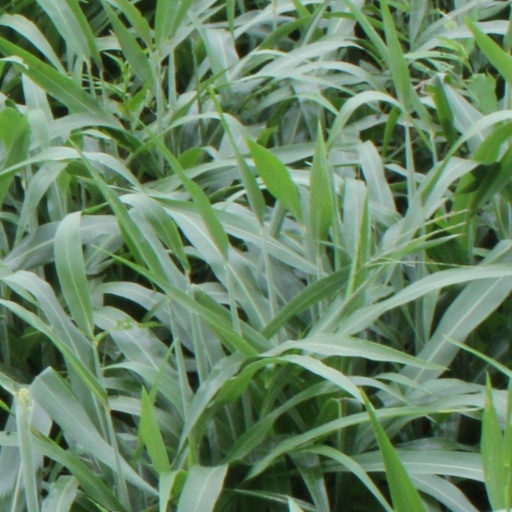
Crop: sorghum